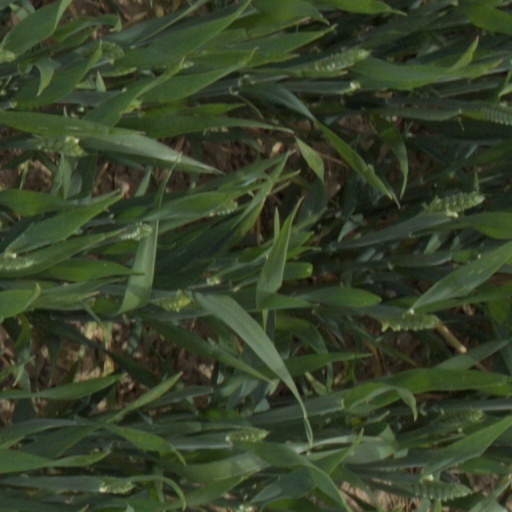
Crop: wheat